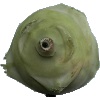
Label: Kohlrabi 1